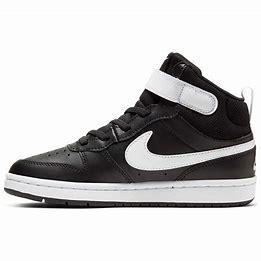
Brand: Nike
Model: Court Borough Mid 2